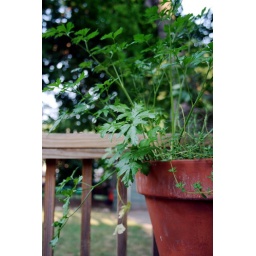
I got board in February and planted more seeds than I needed. I had plants at our house and over at Sue's